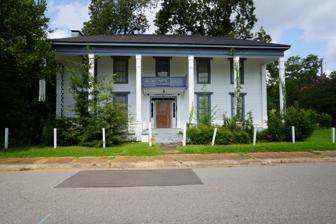
Building: Fitch House (Tuscaloosa, Alabama)
Country: United States of America
Year built: 1825
United States historic place Fitch House U.S. National Register of Historic Places Location in Alabama Show map of Alabama Location in United States Show map of the United States Location 3404 Sixth St., Tuscaloosa, Alabama Coordinates 33°12′21″N 87°34′50″W / 33.20583°N 87.58056°W / 33.20583; -87.58056 Area 0.7 acres (0.28 ha) Built c. 1830 Built by John S. Fitch Architectural style Greek Revival NRHP reference No. 87001027 Added to NRHP July 22, 1987 The Fitch House in Tuscaloosa, Alabama , at 3404 Sixth St., was built around 1830.  It was listed on the National Register of Historic Places in 1987. It is a two-story two-room deep house with a two-story full-length porch.  Its earliest portion, built around 1830, was a frame, two-story, one-room deep side hall and parlor house.  It was expanded and modified later, perhaps around 1860 or even as late as around 1880, into its Greek Revival form.  There is an " Eastlake -inspired projecting second-floor balcony" which was added around 1880. It is significant in part for its association with master builder and carpenter John S. Fitch , who built and lived in the house. John S. Fitch John S. Fitch a carpenter born in Norwich, Connecticut on October 15, 1792. Fitch was hired by the architect William Nichols to do the carpentry work in the new state capitol to be built in Tuscaloosa, 1827–1831. Fitch is also attributed for designing and building the 1832 Tuscaloosa County Courthouse . John Fitch built his own house several blocks from the state capitol around 1827. The most outstanding feature of the Fitch House is the elliptical stairway supported by an internal system at cantilevered joists. This construction technique is associated with grand stairways found in public buildings of the period, but not in domestic structures. Fitch has successfully scaled down the size of the stairway while retaining the sophistication of the design. The graceful stairway is very different from the heavy and massive architecture of the period so prevalent in Tuscaloosa. The stairway is one of the finest examples of residential stairways in the state. Another unique feature of the Fitch House is the mantel located in the original front west parlor. The turned-spool design is a variation of the popular type of Federal style found in pattern books of the period. The presence of an overmantel is a unique occurrence in Alabama, with only one other known example of an early overmantel in existence. References